Cedar Hill (Central Park)

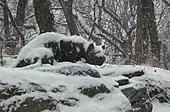
'Still Hunt' on Cat Hill

The frontage of Fifth Avenue apartment houses provides a backdrop to the east. At its southern perimeter stands the Glade Arch designed by Calvert Vaux, which originally provided carriage traffic with a conduit to Fifth Avenue. Hidden deep beneath the north end of Cedar Hill runs New York City Water Tunnel No. 3 with its valve chamber, completed in 1993, due to carry some of the city's drinking water in 2020.